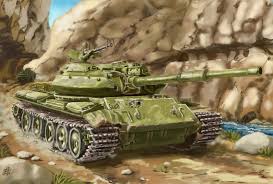
Label: Tank